Gevrolles

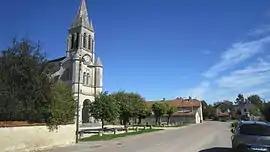
The church and surroundings in Gevrolles

Gevrolles is a commune in the Côte-d'Or department in eastern France.